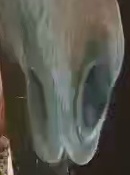
Face region: mouth_nostrils (mouth_chin_nostrils_and_profile)
Pain indicator: moderately_present